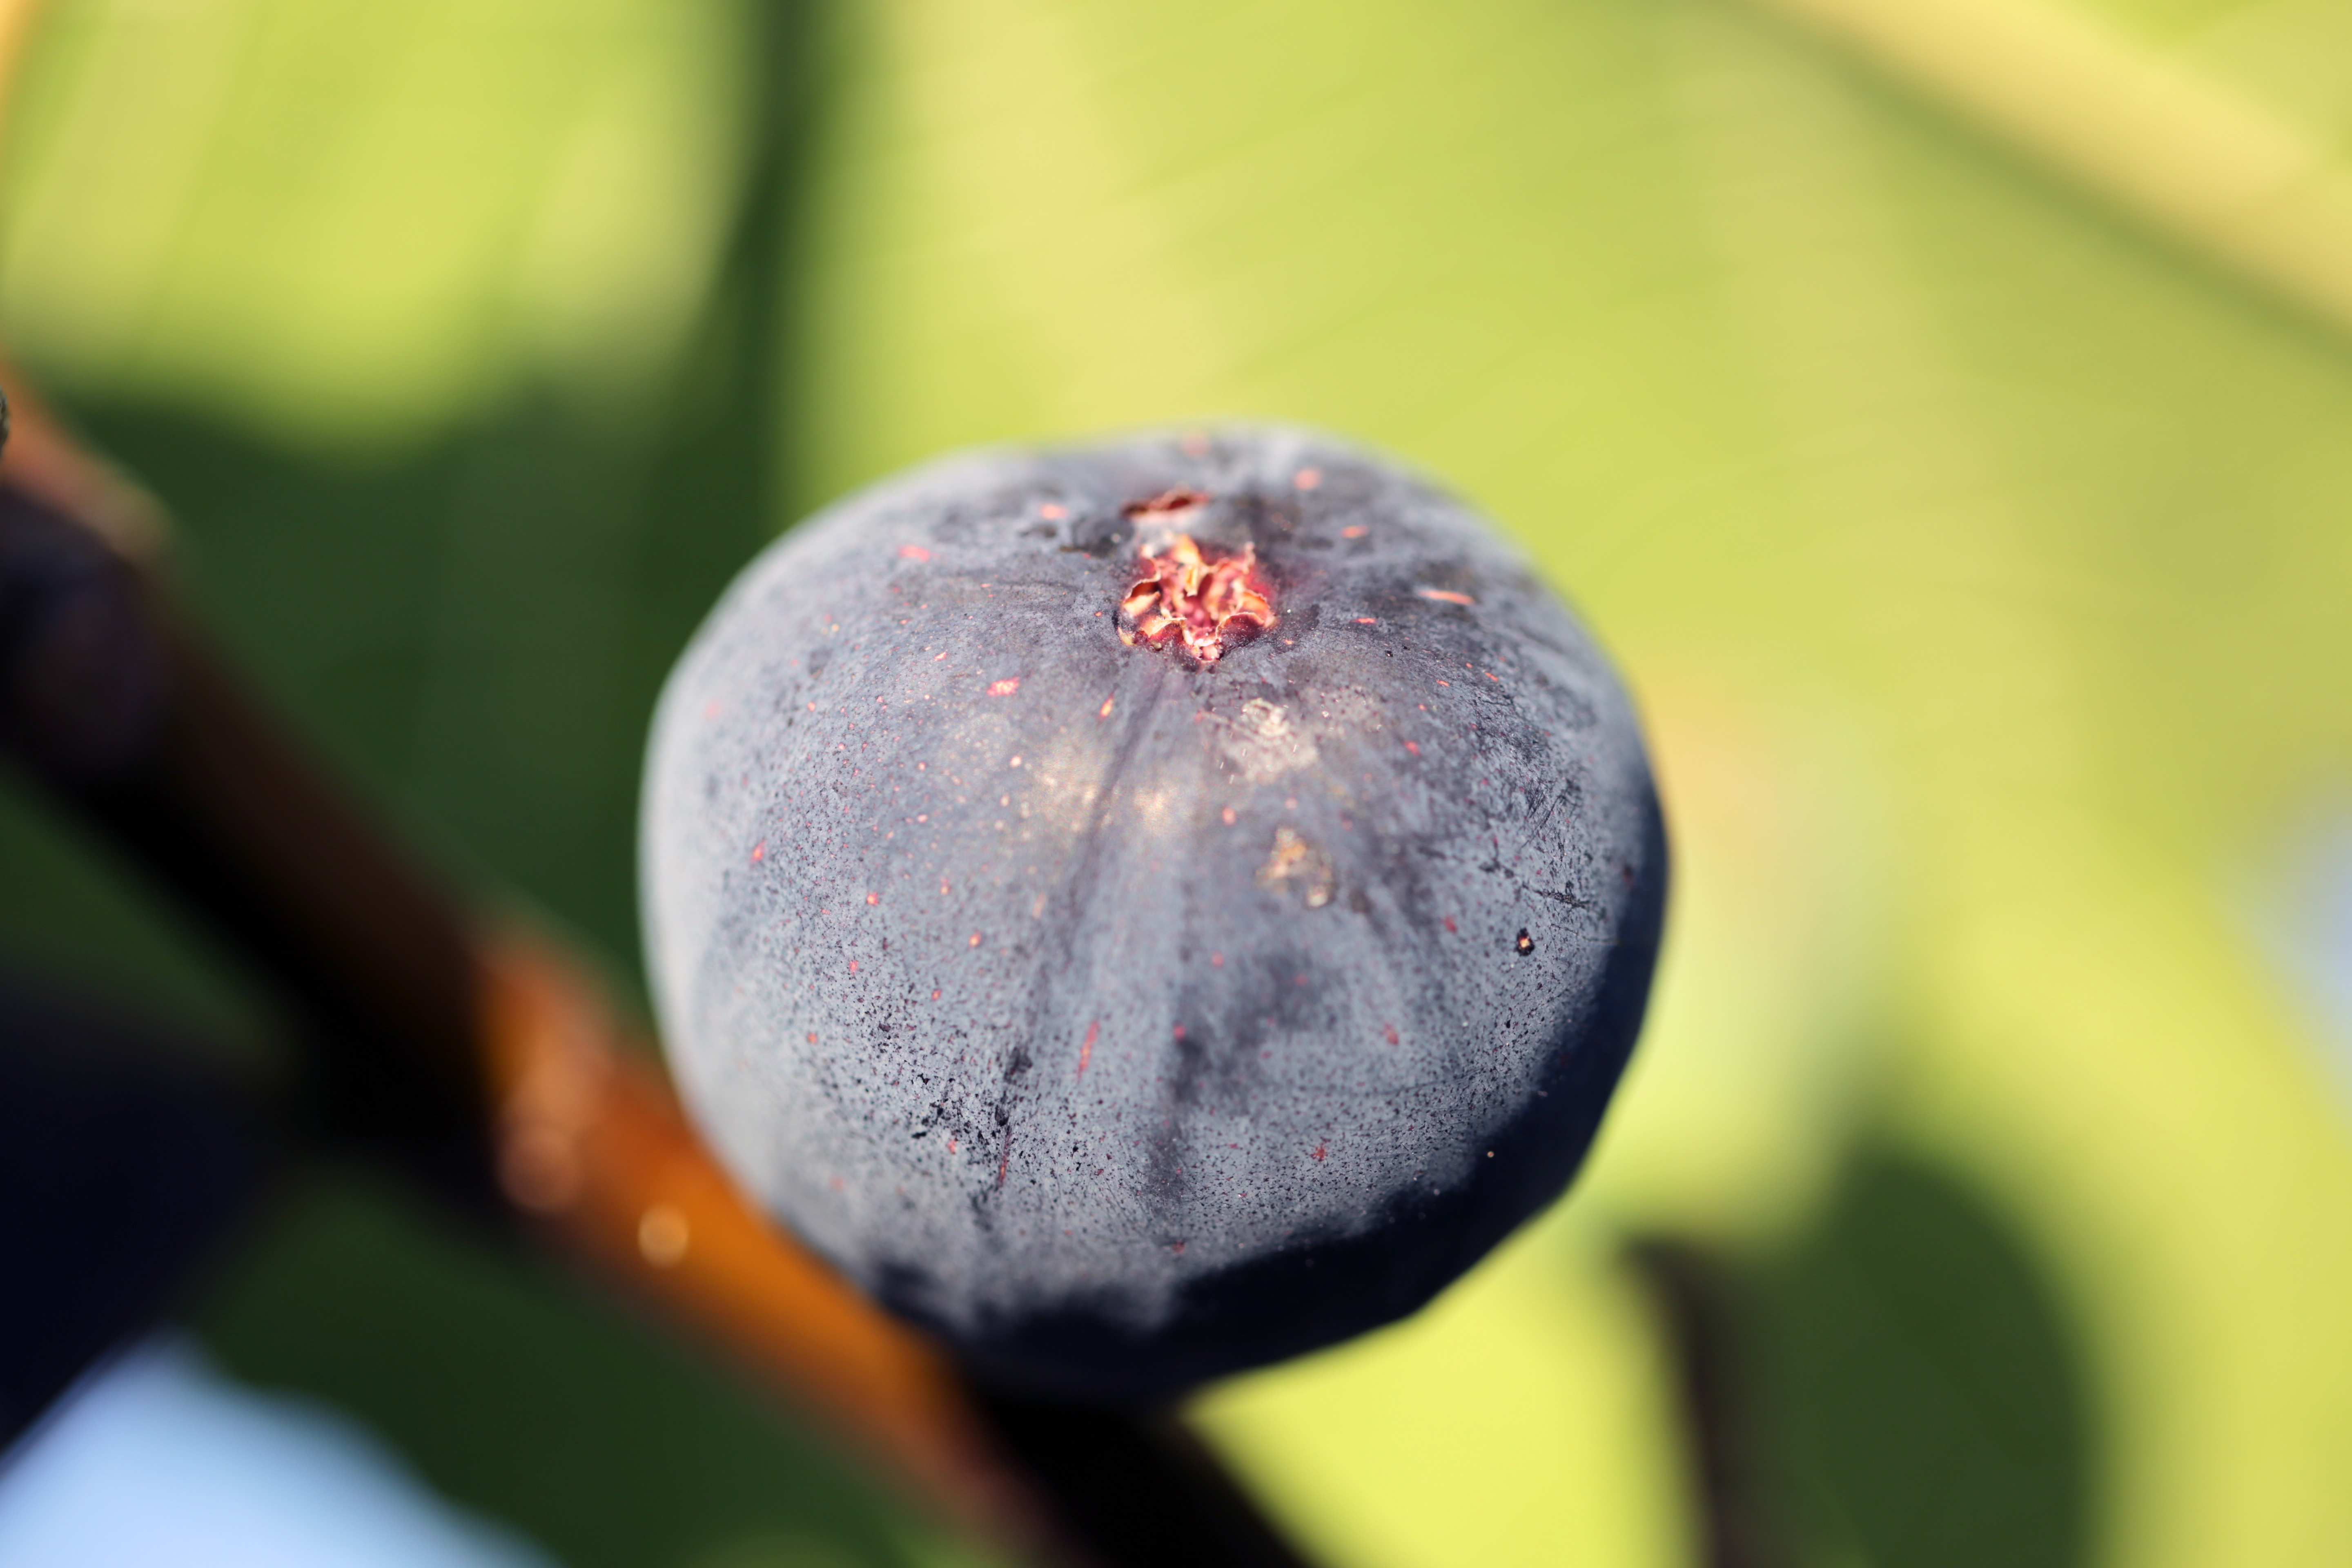
tree, nature, outdoor, branch, blossom, plant, photography, fruit, berry, sunlight, leaf, flower, europe, food, green, produce, autumn, canon, botany, flora, close up, september, midi, fruits, soleil, lumiere, arbres, isasza, southfrance, sdfrankreich, zuidfrankrijk, mditerrane, eos5d, rhnealpes, ardche, roches, calcaire, exterieur, garrigues, mturit, figuiers, scheresse, feuiles, figuenoire, closeview, envuerapproche, saveur, douceur, sucre, graines, findt, bud, macro photography, flowering plant, bilberry, plant stem, land plant